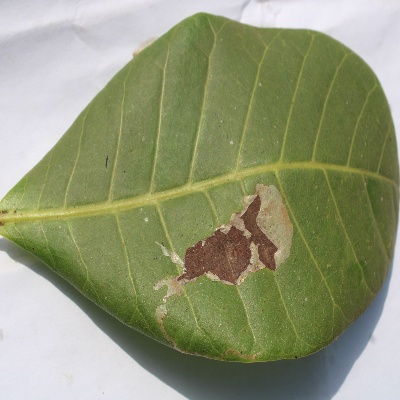
Crop: Cashew
Condition: leaf miner